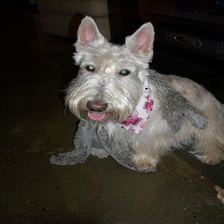
Species: dog
Breed: scottish terrier